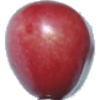
Label: Cherry 2